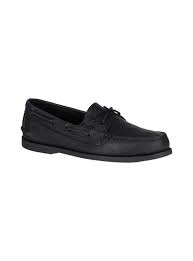
Label: Boat